Ariel Levy (writer)

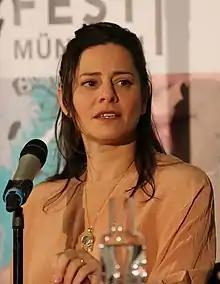
Levy in 2017

Ariel Levy (born 1974) is an American staff writer at "The New Yorker" magazine and the author of the books "The Rules Do Not Apply" and "Female Chauvinist Pigs: Women and the Rise of Raunch Culture". Her work has appeared in "The Washington Post", "The New Yorker", "Vogue", "Slate", and "The New York Times". Levy was named one of the "Forty Under 40" most influential out individuals in the June/July 2009 issue of "The Advocate".